North Yemen civil war

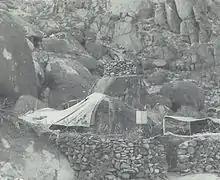
The camp used by royalist forces at Hanjar, in north-eastern Yemen

The Ramadan offensive began in February 1963 when Amer and Sadat arrived in San'a. Amer asked Cairo to double the 20,000 men in Yemen, and, in early February, the first 5,000 of the reinforcements arrived. On February 18, a task force of 15 tanks, 20 armored cars, 18 trucks and numerous jeeps departed San'a' moving northwards, heading for Sadah. More garrison troops followed. A few days later, another task force, spearheaded by 350 men in tanks and armored cars, left Sadah heading southeast toward Marib. They maneuvered into the Rub al-Khali desert, perhaps well into Saudi territory, and there the forces were built up by an airlift. Then they headed west. On February 25, the forces occupied Marib, and on March 7 they took Harib. A royalist force of 1,500 men ordered down from Najran failed to stop them on their way out from Sadah. The royalist commander at Harib fled to Beihan, on the British-protected side of the border. In the battle of El-Argoup, southeast of San'a, 500 royalists under Prince Abdullah's command attacked an Egyptian position on top of a sheer-sided hill that was fortified with six Soviet T-54 tanks, a dozen armored cars and entrenched machine guns. The royalists advanced in a thin skirmish line and were plastered by artillery, mortars, and strafing planes. They replied with rifles, one mortar with twenty rounds, and a bazooka with four rounds. The battle lasted a week and cost the Egyptians three tanks, seven armored cars, and 160 dead. The Egyptians were now in positions from which they could hope to interdict the royalist movement of supplies in the mountains north and east of San'a'.